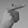
ASL letter: G